Schottky defect

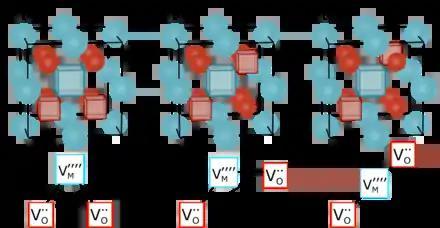
Three bound configurations of Schottky defects in an oxide with Fluorite structure. Spheres represent atoms, cubes represent vacancies.

The vacancies that make up the Schottky defects have opposite charge, thus they experience a mutually attractive Coulomb force. At low temperature, they may form bound clusters. The degree at which the Schottky defect affects the lattice is dependent on temperature where the higher temperatures around a cation vacancy multiple anion vacancies can also be observed. When there are anion vacancies located near a cation vacancy this will hinder the displacement of cation energy.